Event chain diagram

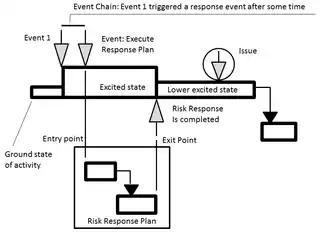
Event Chain Diagrams: execution of risk response plan (shows ground and excited states of the activity)

The central purpose of event chain diagrams is not to show all possible individual events. Rather, event chain diagrams can be used to understand the relationship between events. Therefore, it is recommended the event chain diagrams be used only for the most significant events during the event identification and analysis stage. Event chain diagrams can be used as part of the risk identification process, particularly during brainstorming meetings. Members of project teams can draw arrows between associated with activities on the Gantt chart. Event chain diagrams can be used together with other diagramming tools.